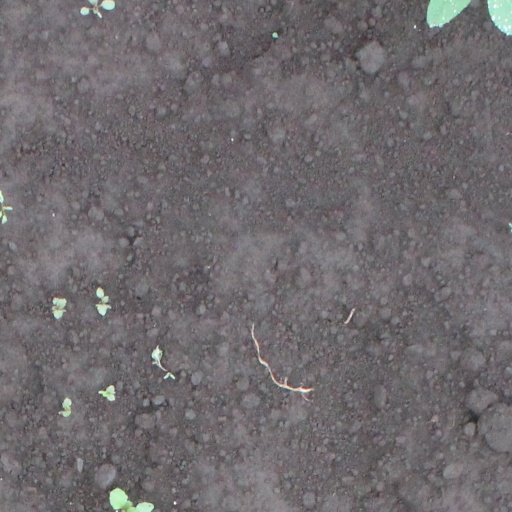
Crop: soybean